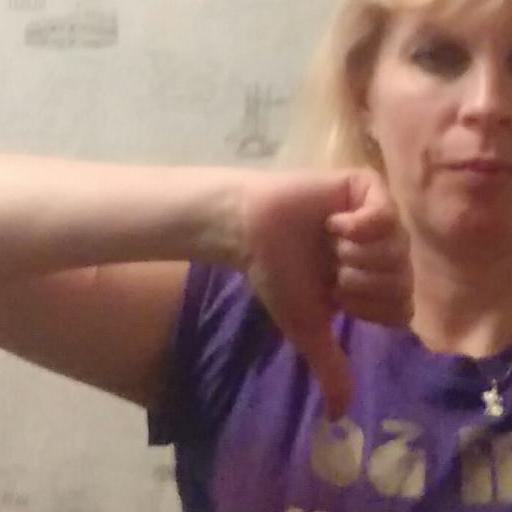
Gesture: dislike